Japanese weasel

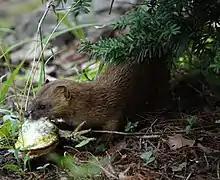
Japanese weasel ("Mustela itatsi") with a frog it has hunted in its mouth

Weasels hunt regardless of whether it is day or night, instead, they hunt depending on their level of hunger. For Japanese weasels, hunting most often occurs along rivers though, at times, they enter suburban areas and grasslands to find prey.